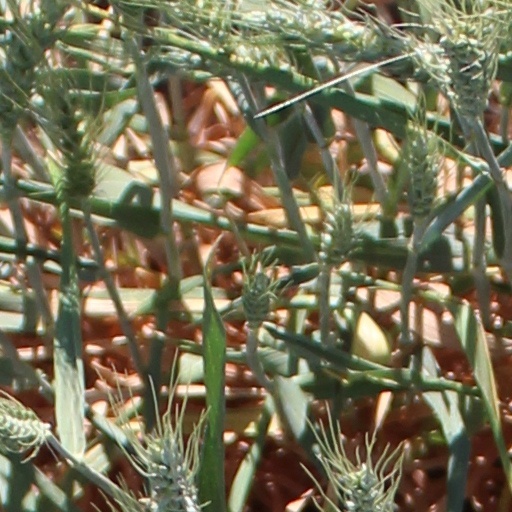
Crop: wheat